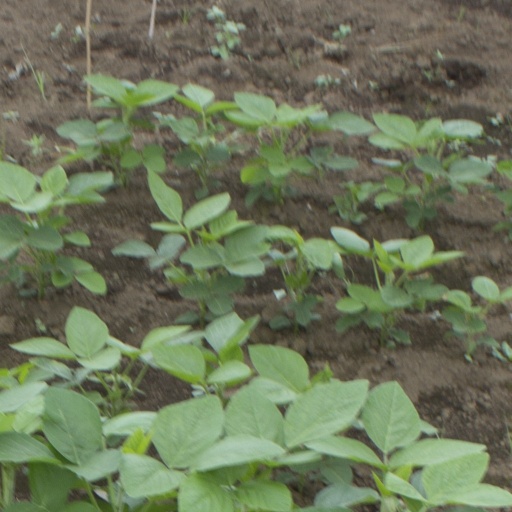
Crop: soybean